Gogebic County Courthouse

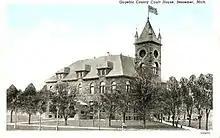
Gogebic County Courthouse, c. 1920

The Gogebic County Courthouse symbolizes the cooperative effort of individuals, industries, and skilled workers in the Bessemer area in constructing a finely crafted building. It is a regional landmark, built when Gogebic County was a booming mining area, and reflects the economic prosperity of the times and the enthusiasm of county residents at a time when Gogebic County was a newly created political entity.